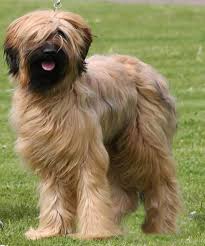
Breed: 230-n000041-briard